Margaret I. Carman

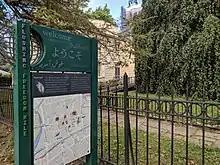
Flushing freedom Mile 20181010 102629

Carman's contributions to the preservation of Flushing's history were numerous and wide-ranging. She helped to establish the Bowne House Historical Society, which oversaw the preservation and restoration of the historic John Bowne House, a landmark of religious freedom in America. She was also instrumental in the establishment of the Queens Historical Society and the Flushing Historical Society, both of which continue to play an active role in preserving and promoting the history of the region.